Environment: real
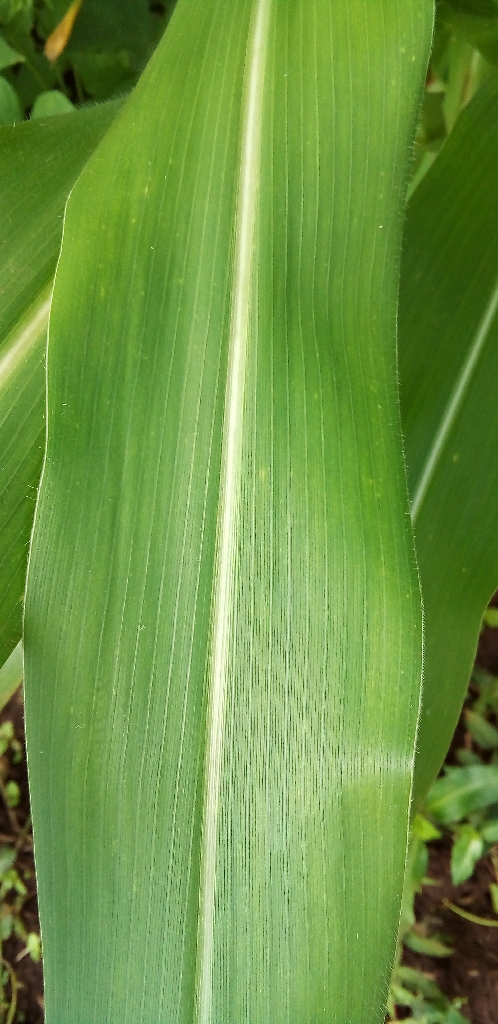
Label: healthy